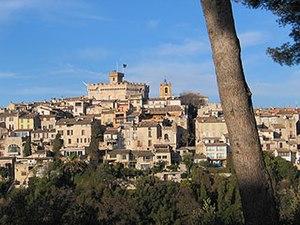
La liste qui suit présente les édifices du département des Alpes-Maritimes protégés au titre des monuments historiques et répertoriés dans la base Mérimée du ministère français de la Culture, à l'exception de ceux des communes de Nice et Grasse présentés respectivement dans la liste des monuments historiques de Nice et dans la liste des monuments historiques de Grasse. Les édifices de la commune de Cannes sont également présentés dans la liste des monuments historiques de Cannes.
Cagnes-sur-Mer est une commune française située dans le département des Alpes-Maritimes, en région Provence-Alpes-Côte d'Azur. Elle fait partie de la métropole Nice Côte d'Azur.